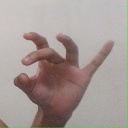
अक्षर: ओ